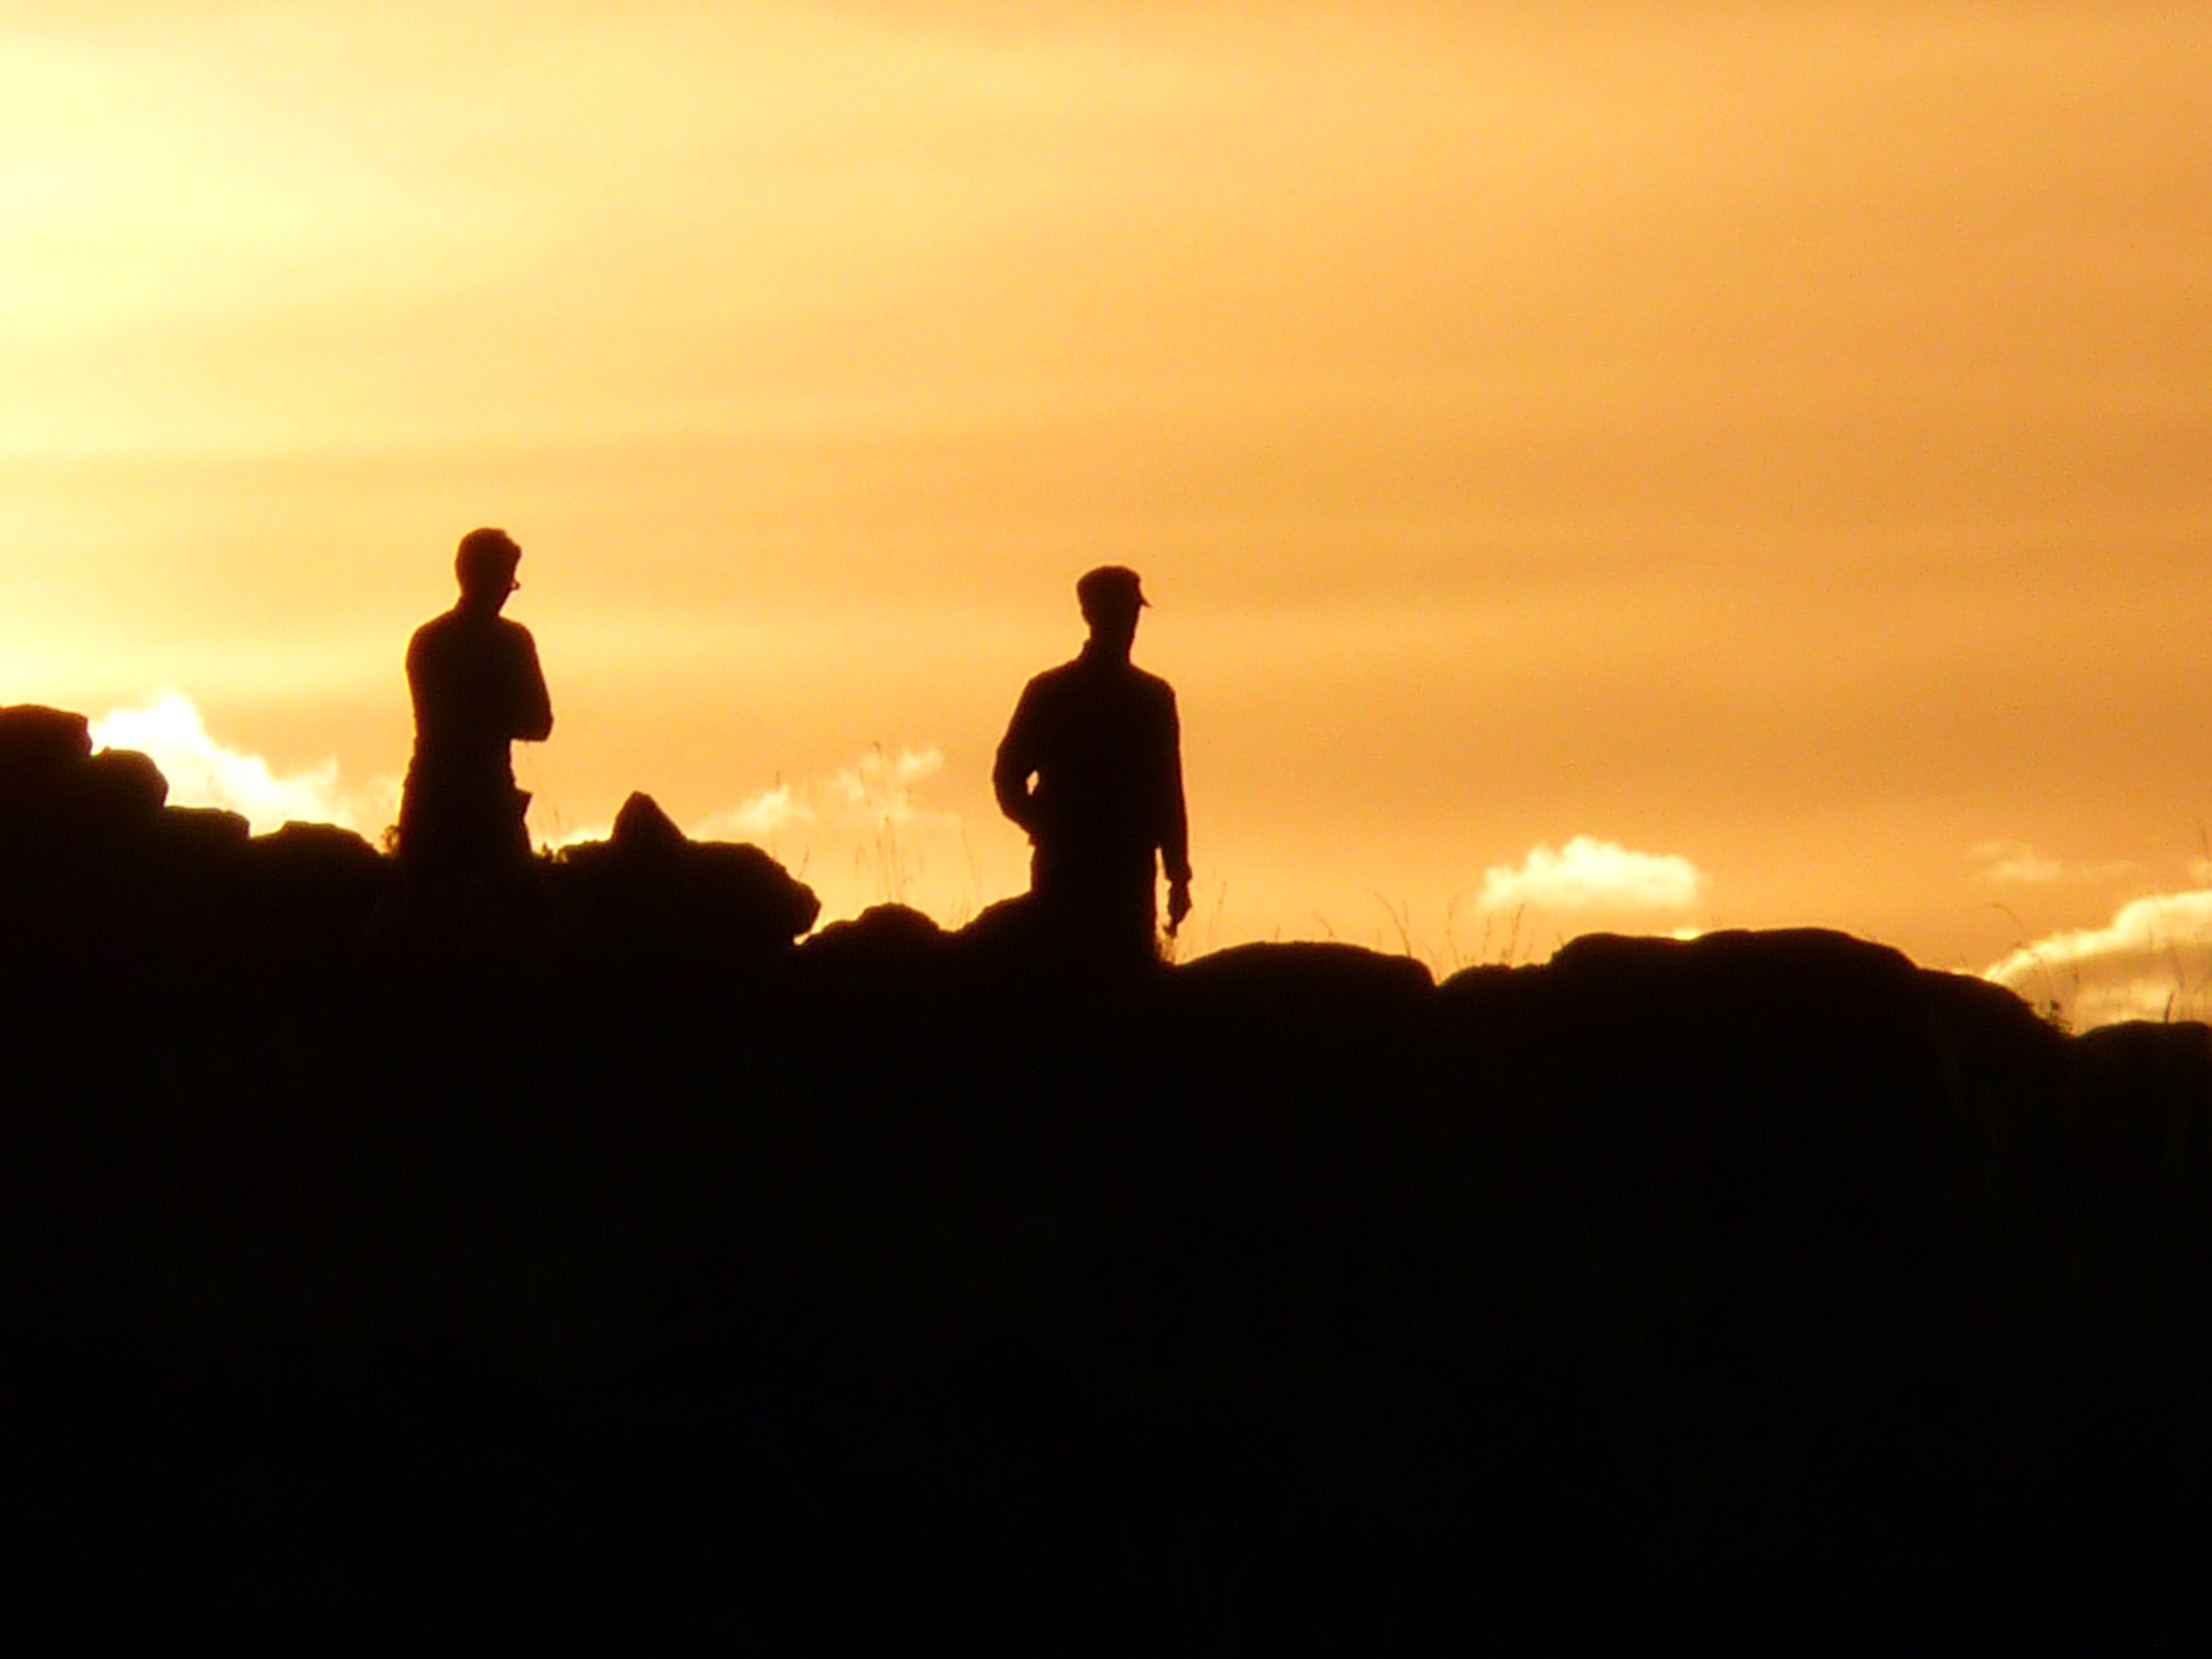
horizon, silhouette, cloud, sky, sunrise, sunset, skyline, sunlight, morning, dawn, dusk, evening, hike, human, men, back light, personal